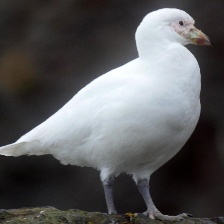
Species: SNOWY SHEATHBILL
Scientific name: CHIONIS ALBUS